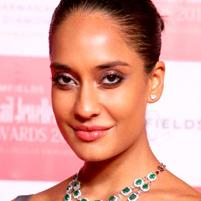
Age: 26